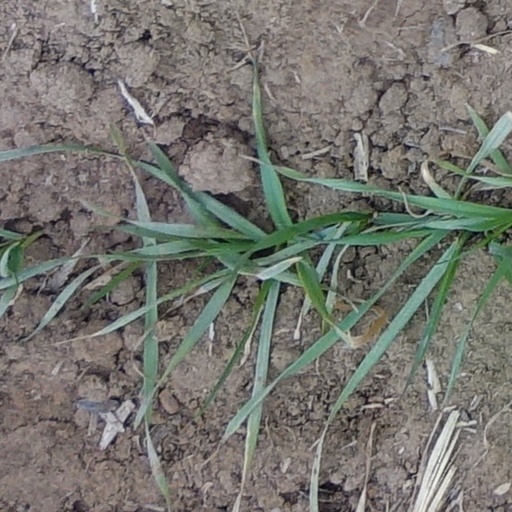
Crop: wheat